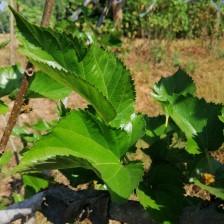
Variety: Buriram60